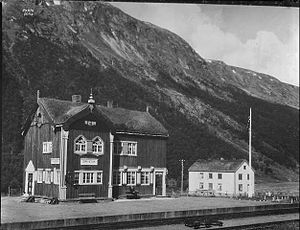
Drivstua Station
Drivstua Station er en tidligere jernbanestation på Dovrebanen, der ligger i Drivdalen i Oppdal kommune i Norge.